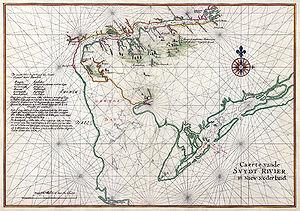
Carte nautique de la colonie de Zwaanendael (""Swanendael"") et de la baie de Godyn, dans les Nouveaux-Pays-Bas. Zwaanendael était un domaine seigneurial fondé par Samuel Godyn, un directeur de la Compagnie néerlandaise des Indes occidentales en 1629. Godyn obtint ces terres de la Compagnie, sous le régime juridique de la Charter of Freedoms and Exemptions. Rapidement, les 32 habitants furent tués par les amérindiens du cru, et Godyn revendit sa terre à la Compagnie. Celle ci conserva la toponymie dont la «